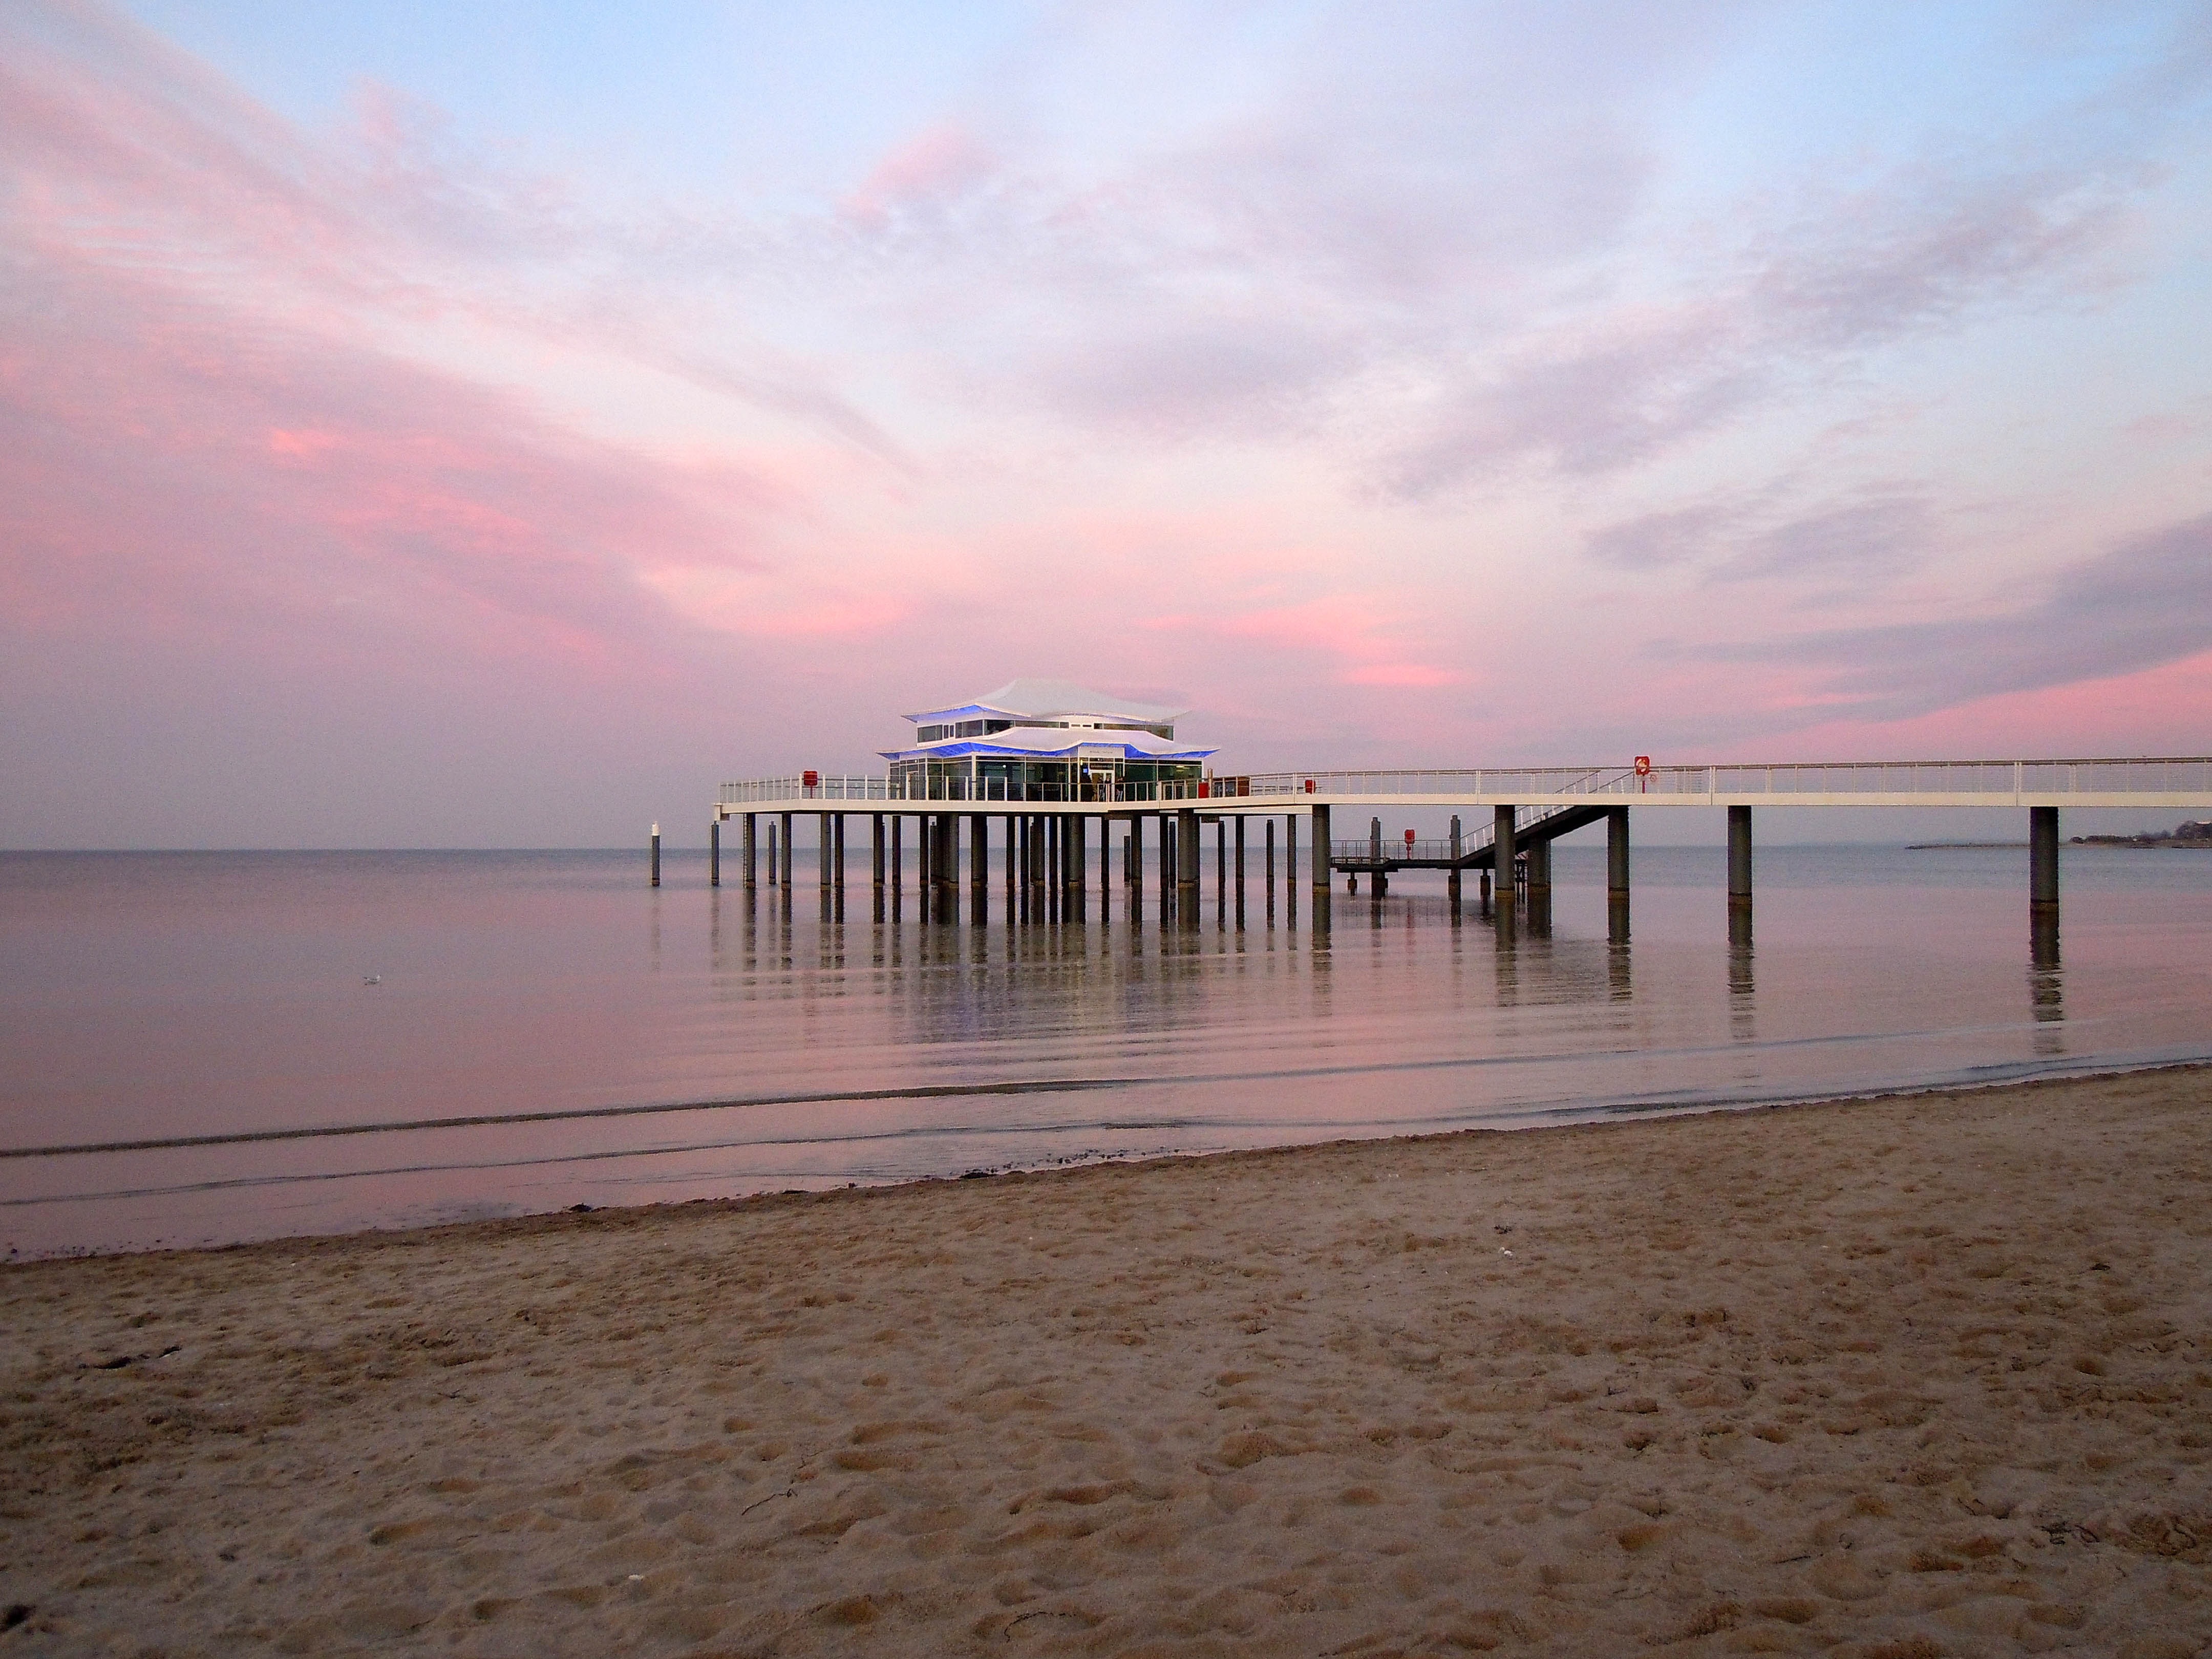
beach, sea, coast, sand, ocean, horizon, cloud, sunrise, sunset, morning, shore, wave, dawn, pier, vacation, dusk, evening, bay, body of water, sea bridge, tea house